Edmond de Fels

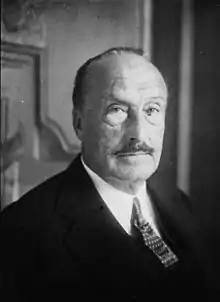
Edmond de Fels

Edmond de Fels (1858, in Marseille – 1951) was a French diplomat, writer and historian.